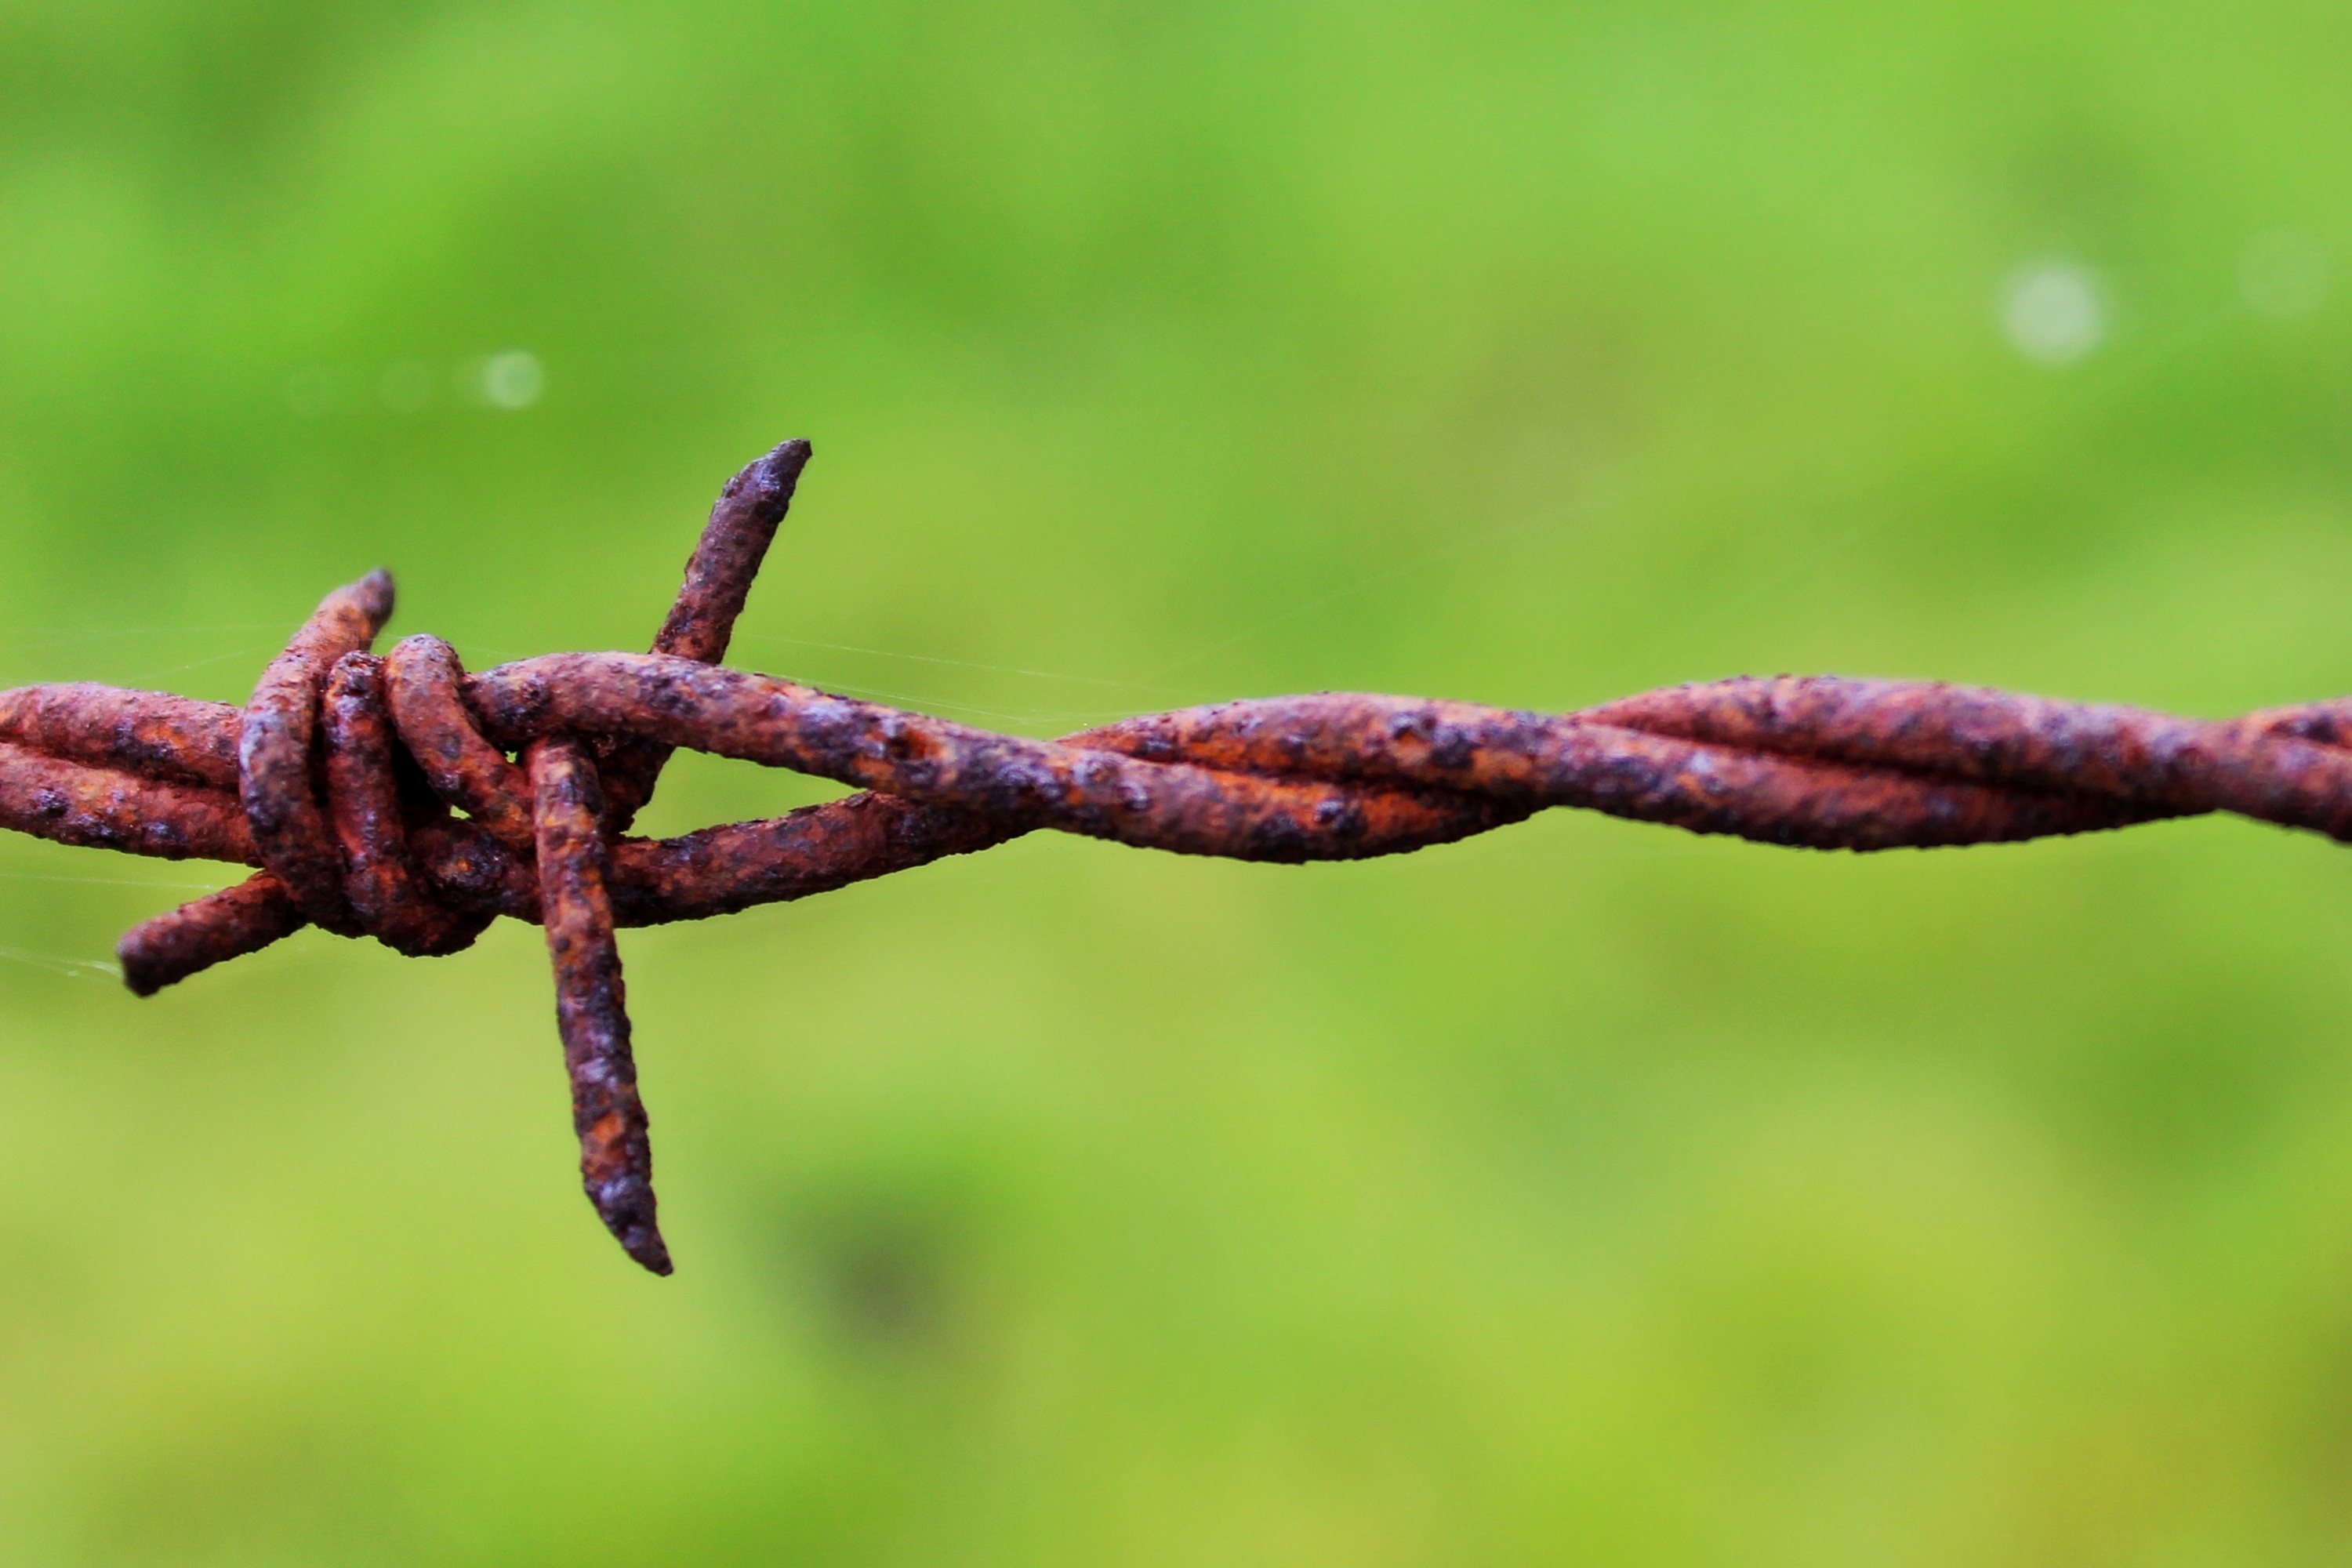
tree, nature, grass, branch, blossom, sharp, fence, barbed wire, plant, lawn, photography, leaf, flower, frost, thorn, wire, green, pasture, metal, close, flora, security, fauna, twig, close up, shrub, way, protection, border, bud, risk, wiring, limit, stainless, obstacle, pointed, macro photography, pasture fence, demarcation, plant stem, thorns spines and prickles, outdoor structure, wire fencing, home fencing